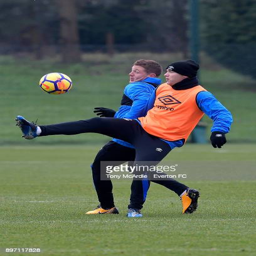
man and footballer during the training session